Ed Sullivan Theater

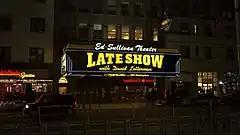
The Ed Sullivan Theater with the "Late Show with David Letterman" marquee

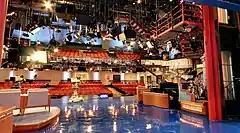
View from proscenium on the set of the Late Show with David Letterman

In January 1993, after David Letterman switched from NBC to CBS, he considered taping his new "Late Show with David Letterman" in either Los Angeles or New York City. CBS looked at 15 theaters in New York City before buying the Ed Sullivan Theater from Winthrop Financial Associates for $4.5 million in February. Niles's "Dreamtime" was given four weeks to vacate, but "Dreamtime" closed instead because of the high cost of relocating. The rapid sale earned its broker the Henry Hart Rice Achievement Award for the Most Ingenious Deal of the Year for 1993. Polshek Partnership was hired to renovate the theater, while HRH Construction managed the project. In addition, Letterman's production company Worldwide Pants was to have its offices in the theater's office building.